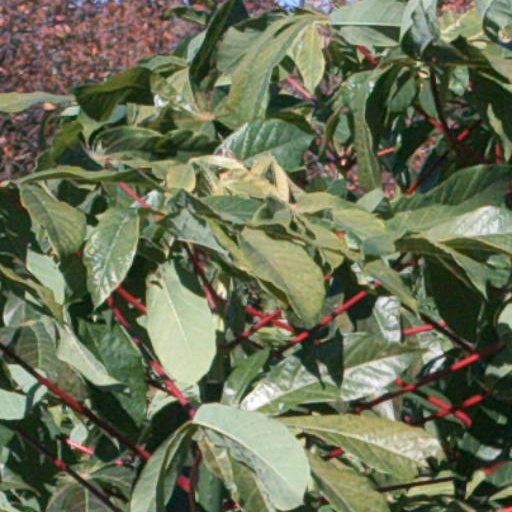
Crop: cassava